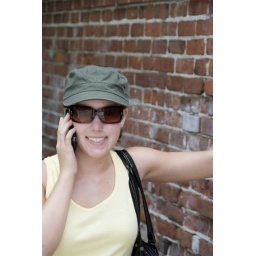
Girl on phone in front of brick wall